Brashear (lunar crater)

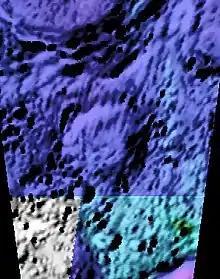
Colorful topography of Brashear from the USGS digital atlas

This formation is little more than a shallow depression in the lunar surface, its features eroded and blanketed by the ejecta from the relatively fresh crater Antoniadi just to the north.